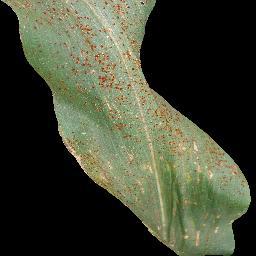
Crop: corn
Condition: (maize)_common_rust